Robin Antin

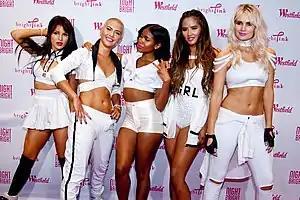
G.R.L. at Westfield Old Orchard Mall in Skokie, Illinois promoting their debut single "Vacation" on September 28, 2013. Left to right: Natasha Slayton, Paula van Oppen, Simone Battle, Emmalyn Estrada, Lauren Bennett.

G.R.L. is a girl group consisting of Lauren Bennett, Natasha Slayton, and Jazzy Mejia, Girlicious' Natalie Mejia's younger sister. It originally consisted of five members; Lauren Bennett, Paula van Oppen, Natasha Slayton, Simone Battle and Emmalyn Estrada, and was the most successful of Antin's girl group ventures since the original Pussycat Dolls pop group. The group was originally planned to be the new line up of the Pussycat Dolls following their disbandment in 2010. Robin later rebranded them as a new group to serve as the "next generation" of the Dolls. Their managers were Larry Rudolph and Adam Leber. On June 16, 2013, they released their first single, "Vacation", as a B-side track on Britney Spears' single "Ooh La La", a song from the film "The Smurfs 2". Despite commercial success in the UK and Australia, the group officially disbanded on June 2, 2015, nine months after Simone Battle's death in September, 2014. However, on June 18, 2016, Robin Antin and their new rep, Matt Wynter, from Loco Talent's website confirmed that G.R.L. were officially reforming, without Paula Van Oppen and Emmalyn Estrada. On August 5, 2016, it was officially announced that Jazzy Mejia was added to the group, along with original members Lauren Bennett and Natasha Slayton, making G.R.L. officially a trio. Their music is set to be released in the summer, with works on a debut album. On August 16, 2016, the newly reformed group released their promotional single, "Kiss Myself" produced by Guy Furious. On December 9, 2016, the trio released their second single, "Are We Good?" produced by HooknSling. According to Lauren Bennett, during the interview on The New Music Buzz, this is the lead single to the group's debut upcoming album. These two singles that the trio were credited as songwriters.